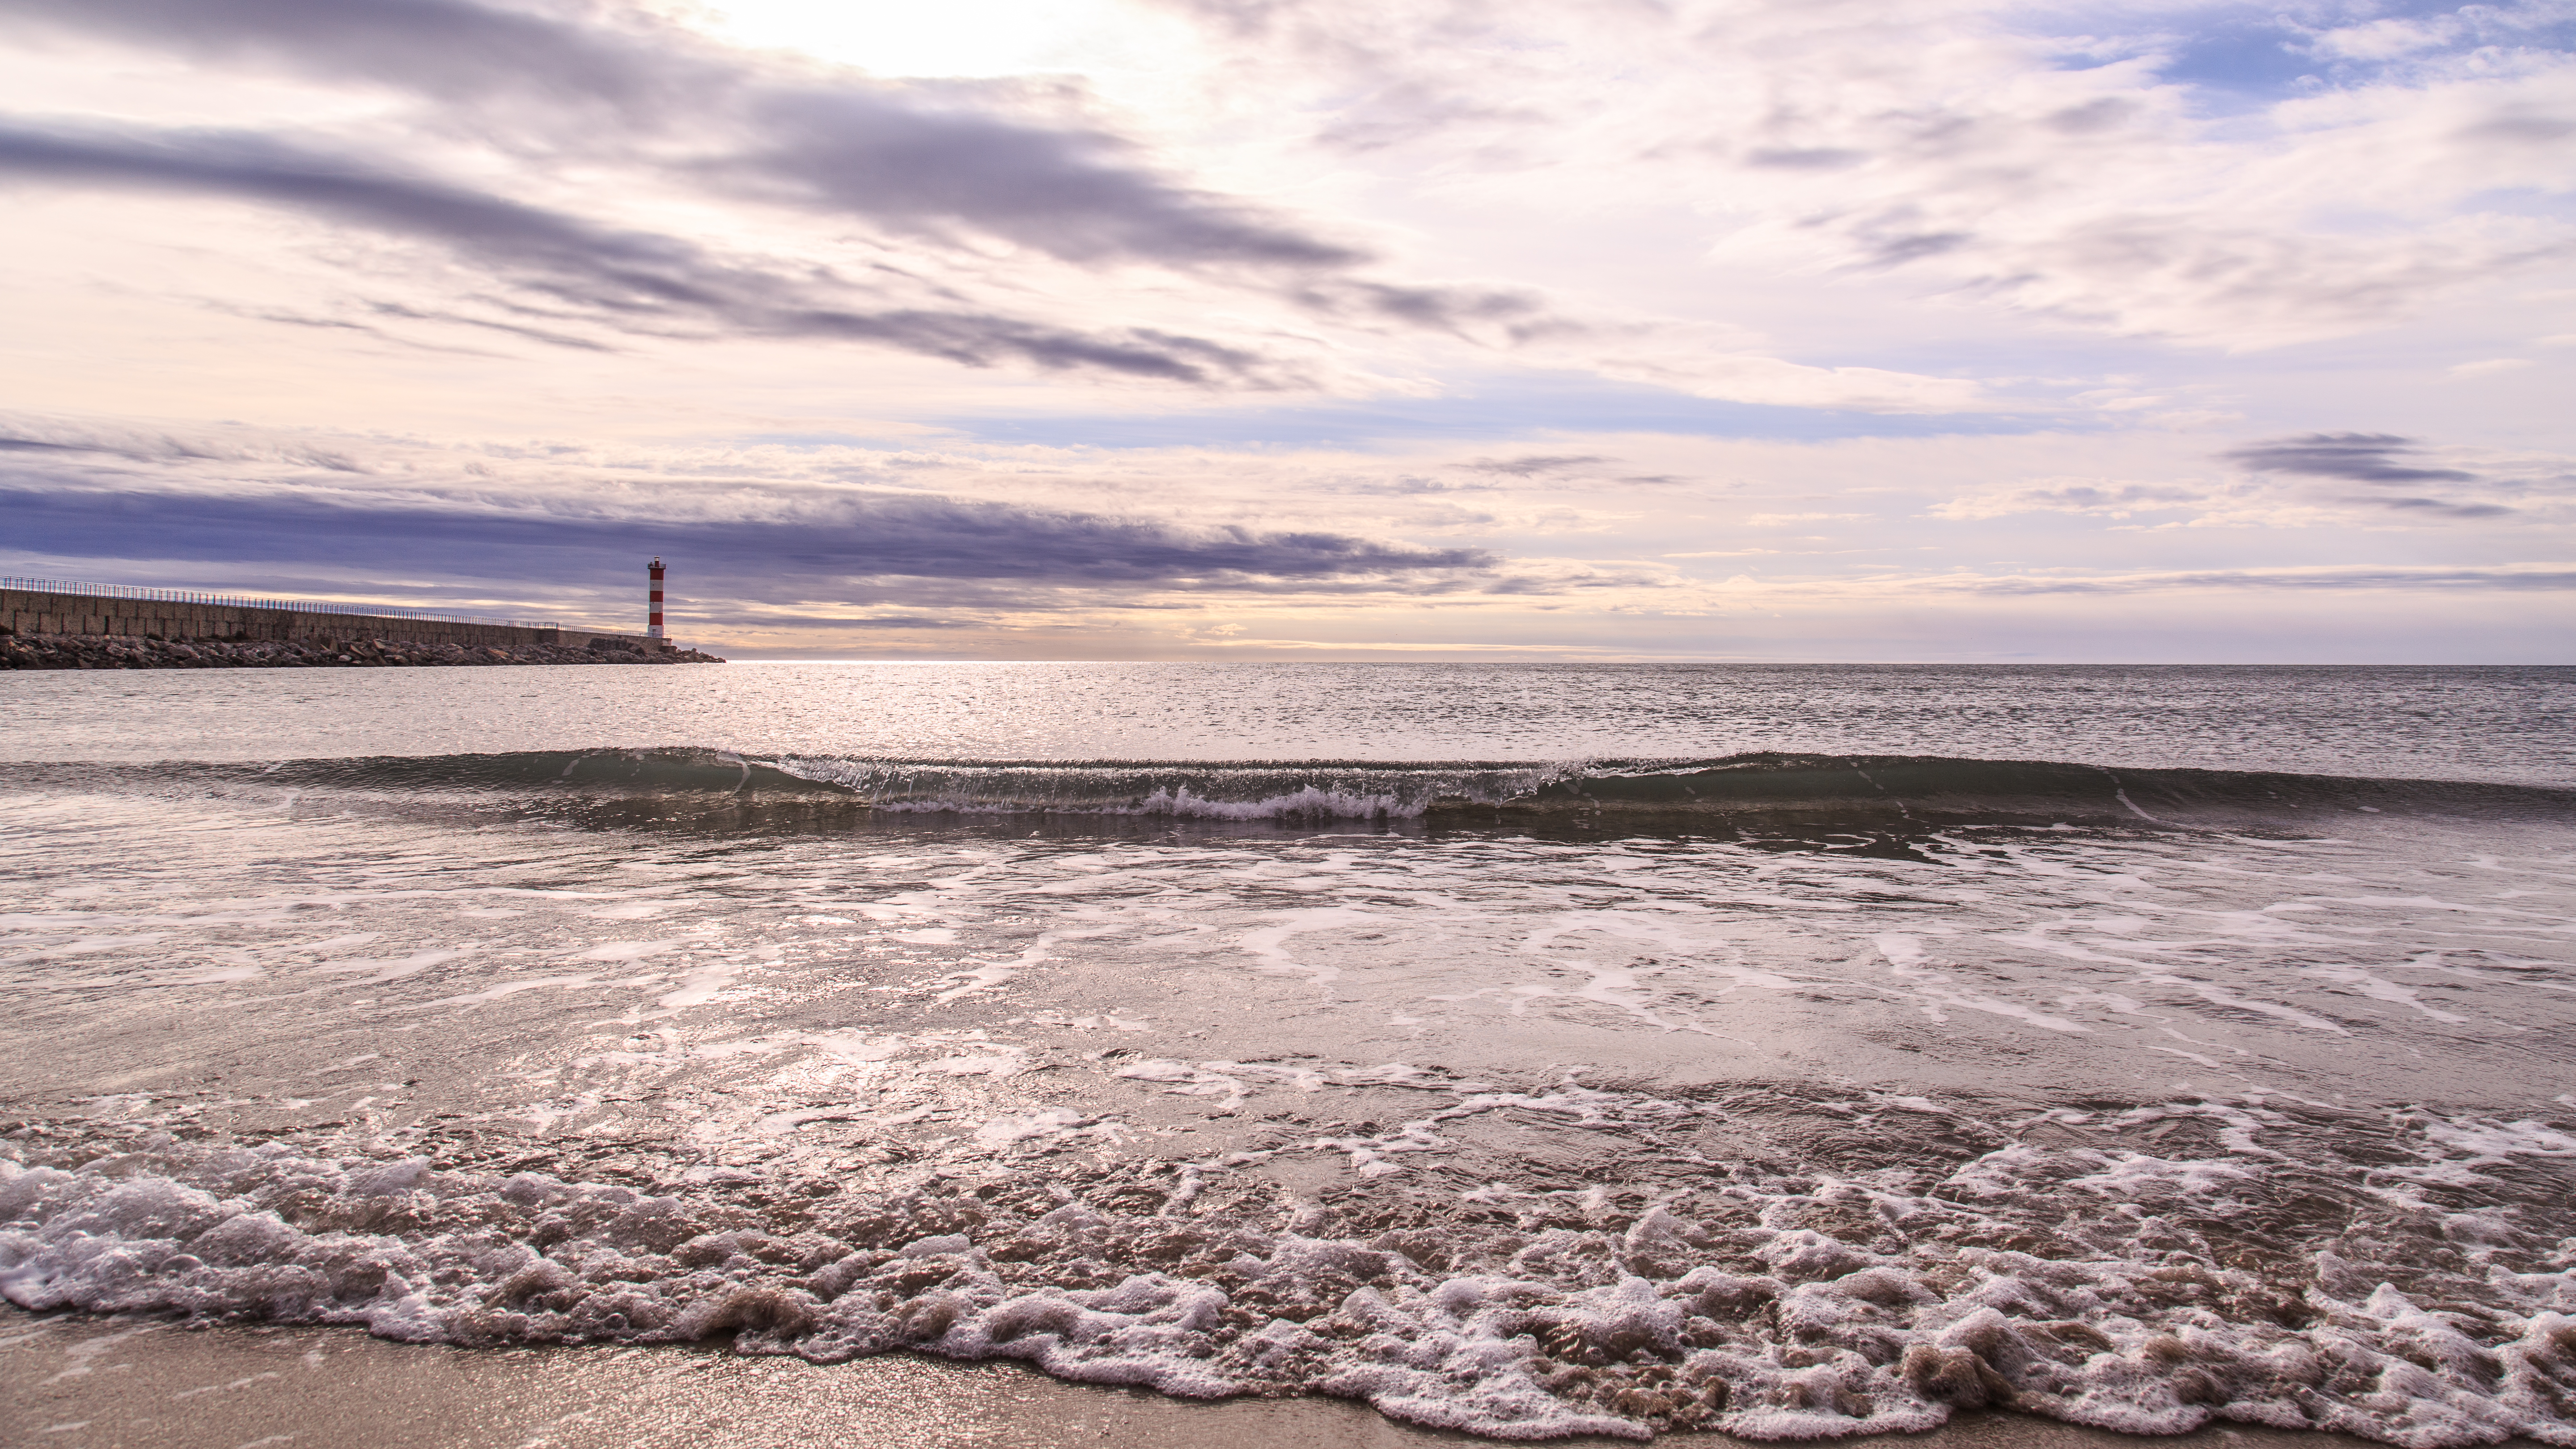
beach, sea, coast, water, sand, rock, ocean, horizon, cloud, shore, wave, bay, material, body of water, waves, clouds, ciel, wallpaper, vagues, waterscape, breakwater, canoneos5dmarkiii, portlanouvelle, canonef2410514lisusm, matin, mudflat, wind wave